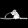
Label: Sandal